Paul Thomson (botanist)

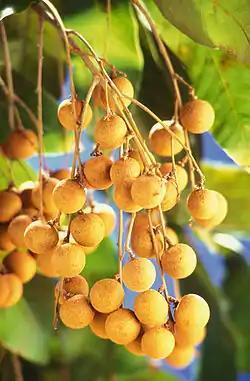
Thomson operated the only longan orchard in the United States at the time.

Thomson began experimenting with rare fruits during the early 1950s after being stationed in San Diego. He and his wife, Helen, purchased five acres (2 ha) of land in Bonsall, California, in 1952. The couple initially lived in a trailer on the land while they were building their home. He began experimenting with tropical fruits and fruit trees that were usually found in climates warmer than that part of Southern California. Thomson initially planted papayas, lychees, mangoes, longans and other tropical species on his new farm. However, most of his attempts to grow these fruits were a failure due to freezing temperatures during the winters. For example, mangoes could not survive the winter climate in Bonsall.